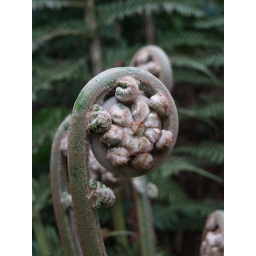
This is the Koru of the New Zealand tree fern but was photographed at The Lost Garden of Heligan in England